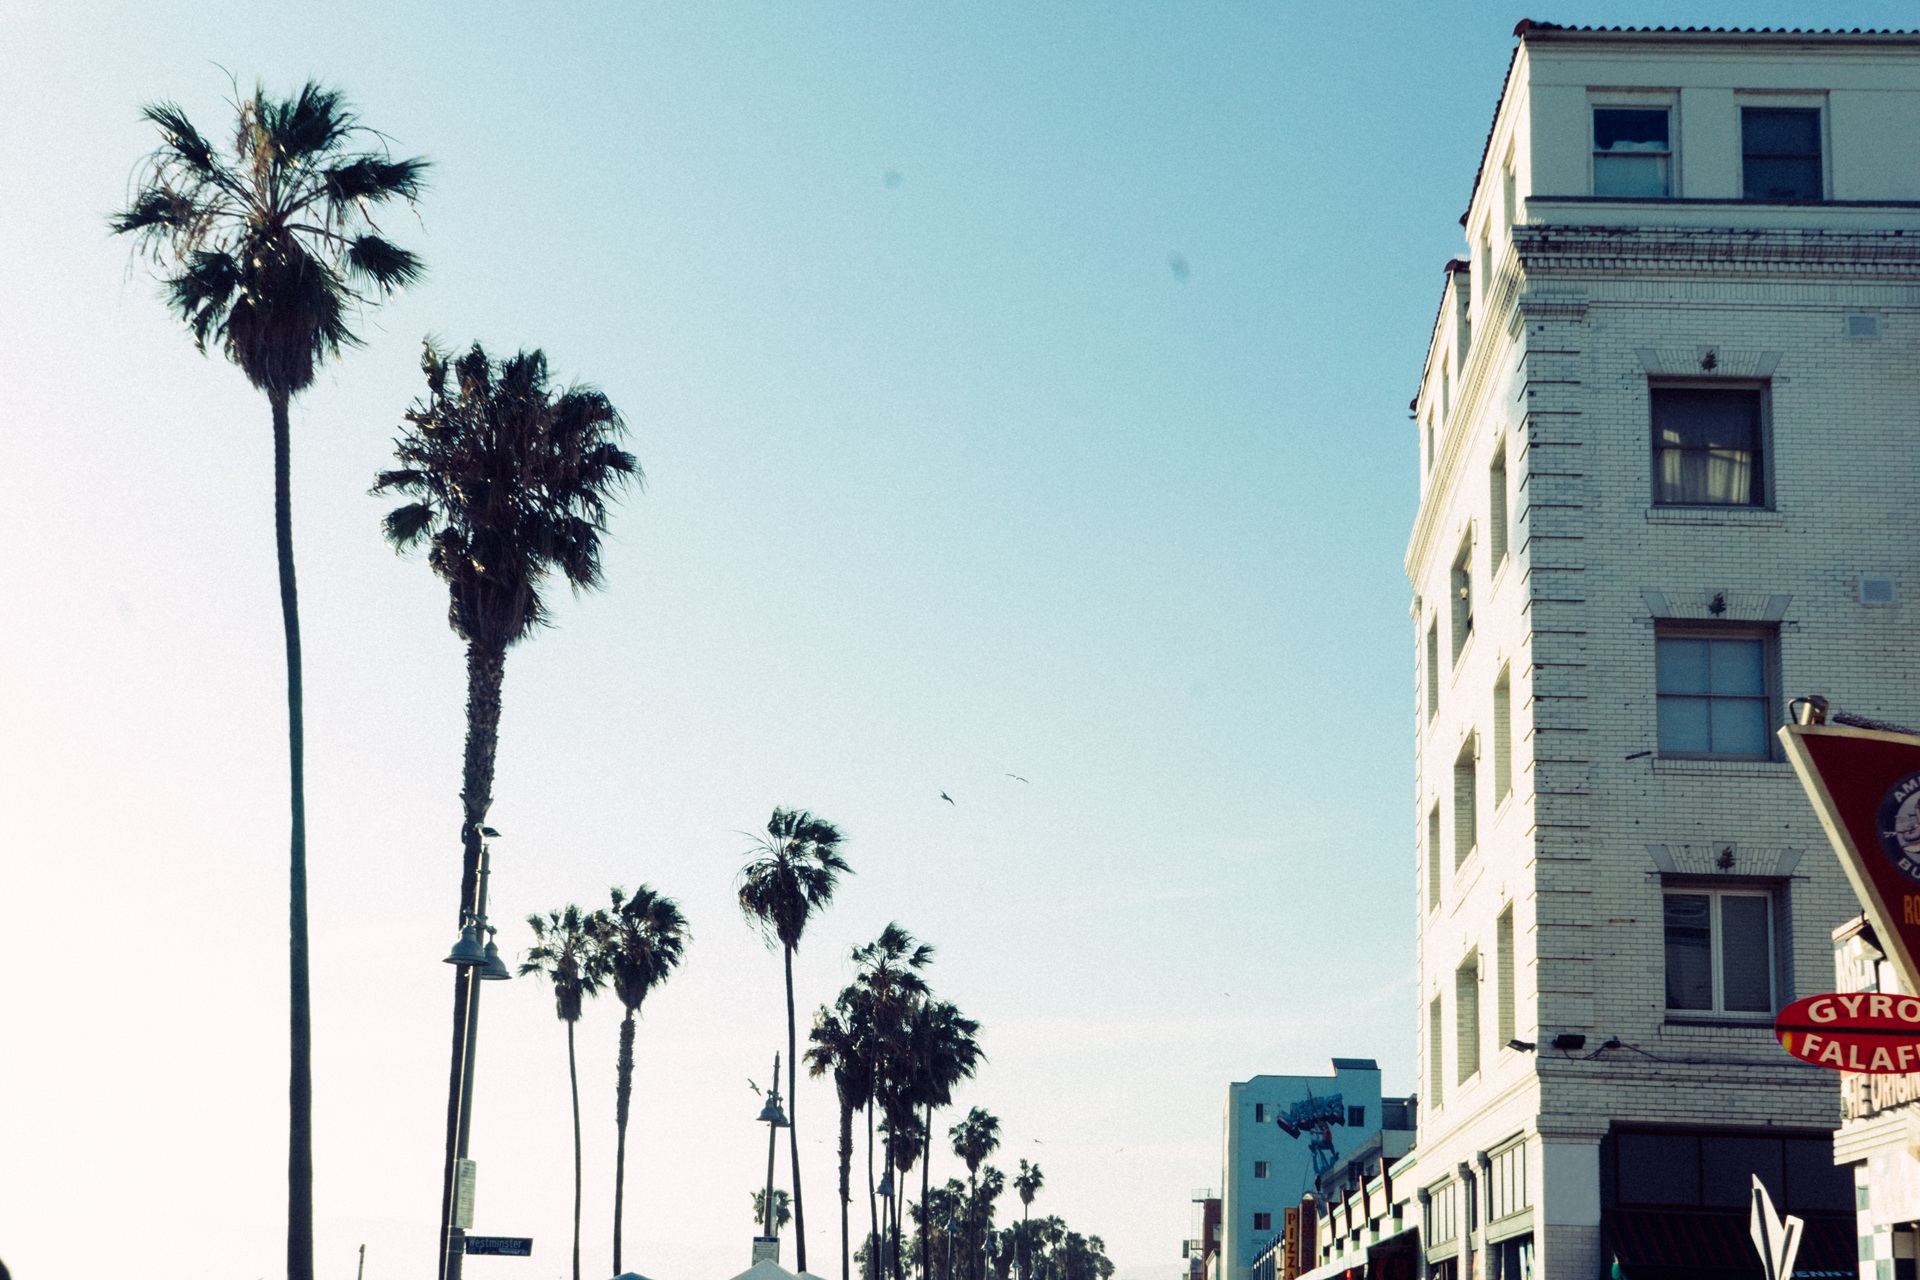
tree, sky, sunshine, city, summer, blue, street light, lighting, sunny, buildings, palm trees, falafel, neighbourhood, gyro, urban area, arecales